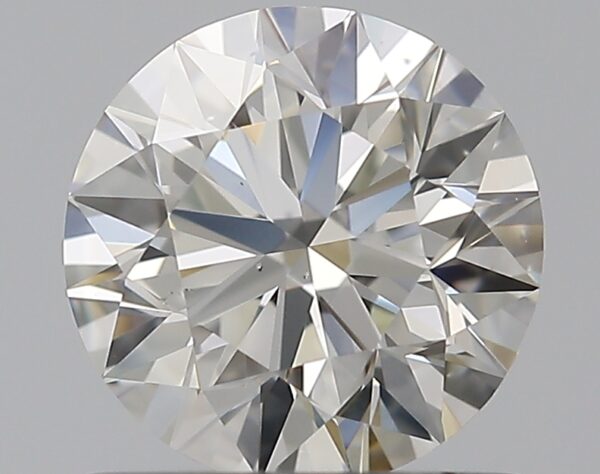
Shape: round
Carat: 0.75
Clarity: VS2
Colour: I
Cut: EX
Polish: EX
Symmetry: EX
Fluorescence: N
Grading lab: GIA
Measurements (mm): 5.77 x 5.8 x 3.63